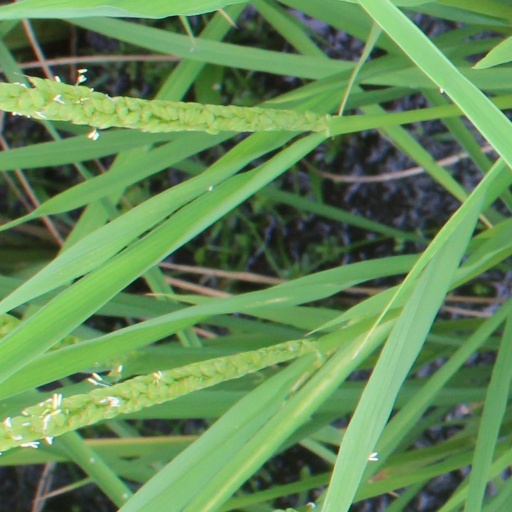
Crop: rice